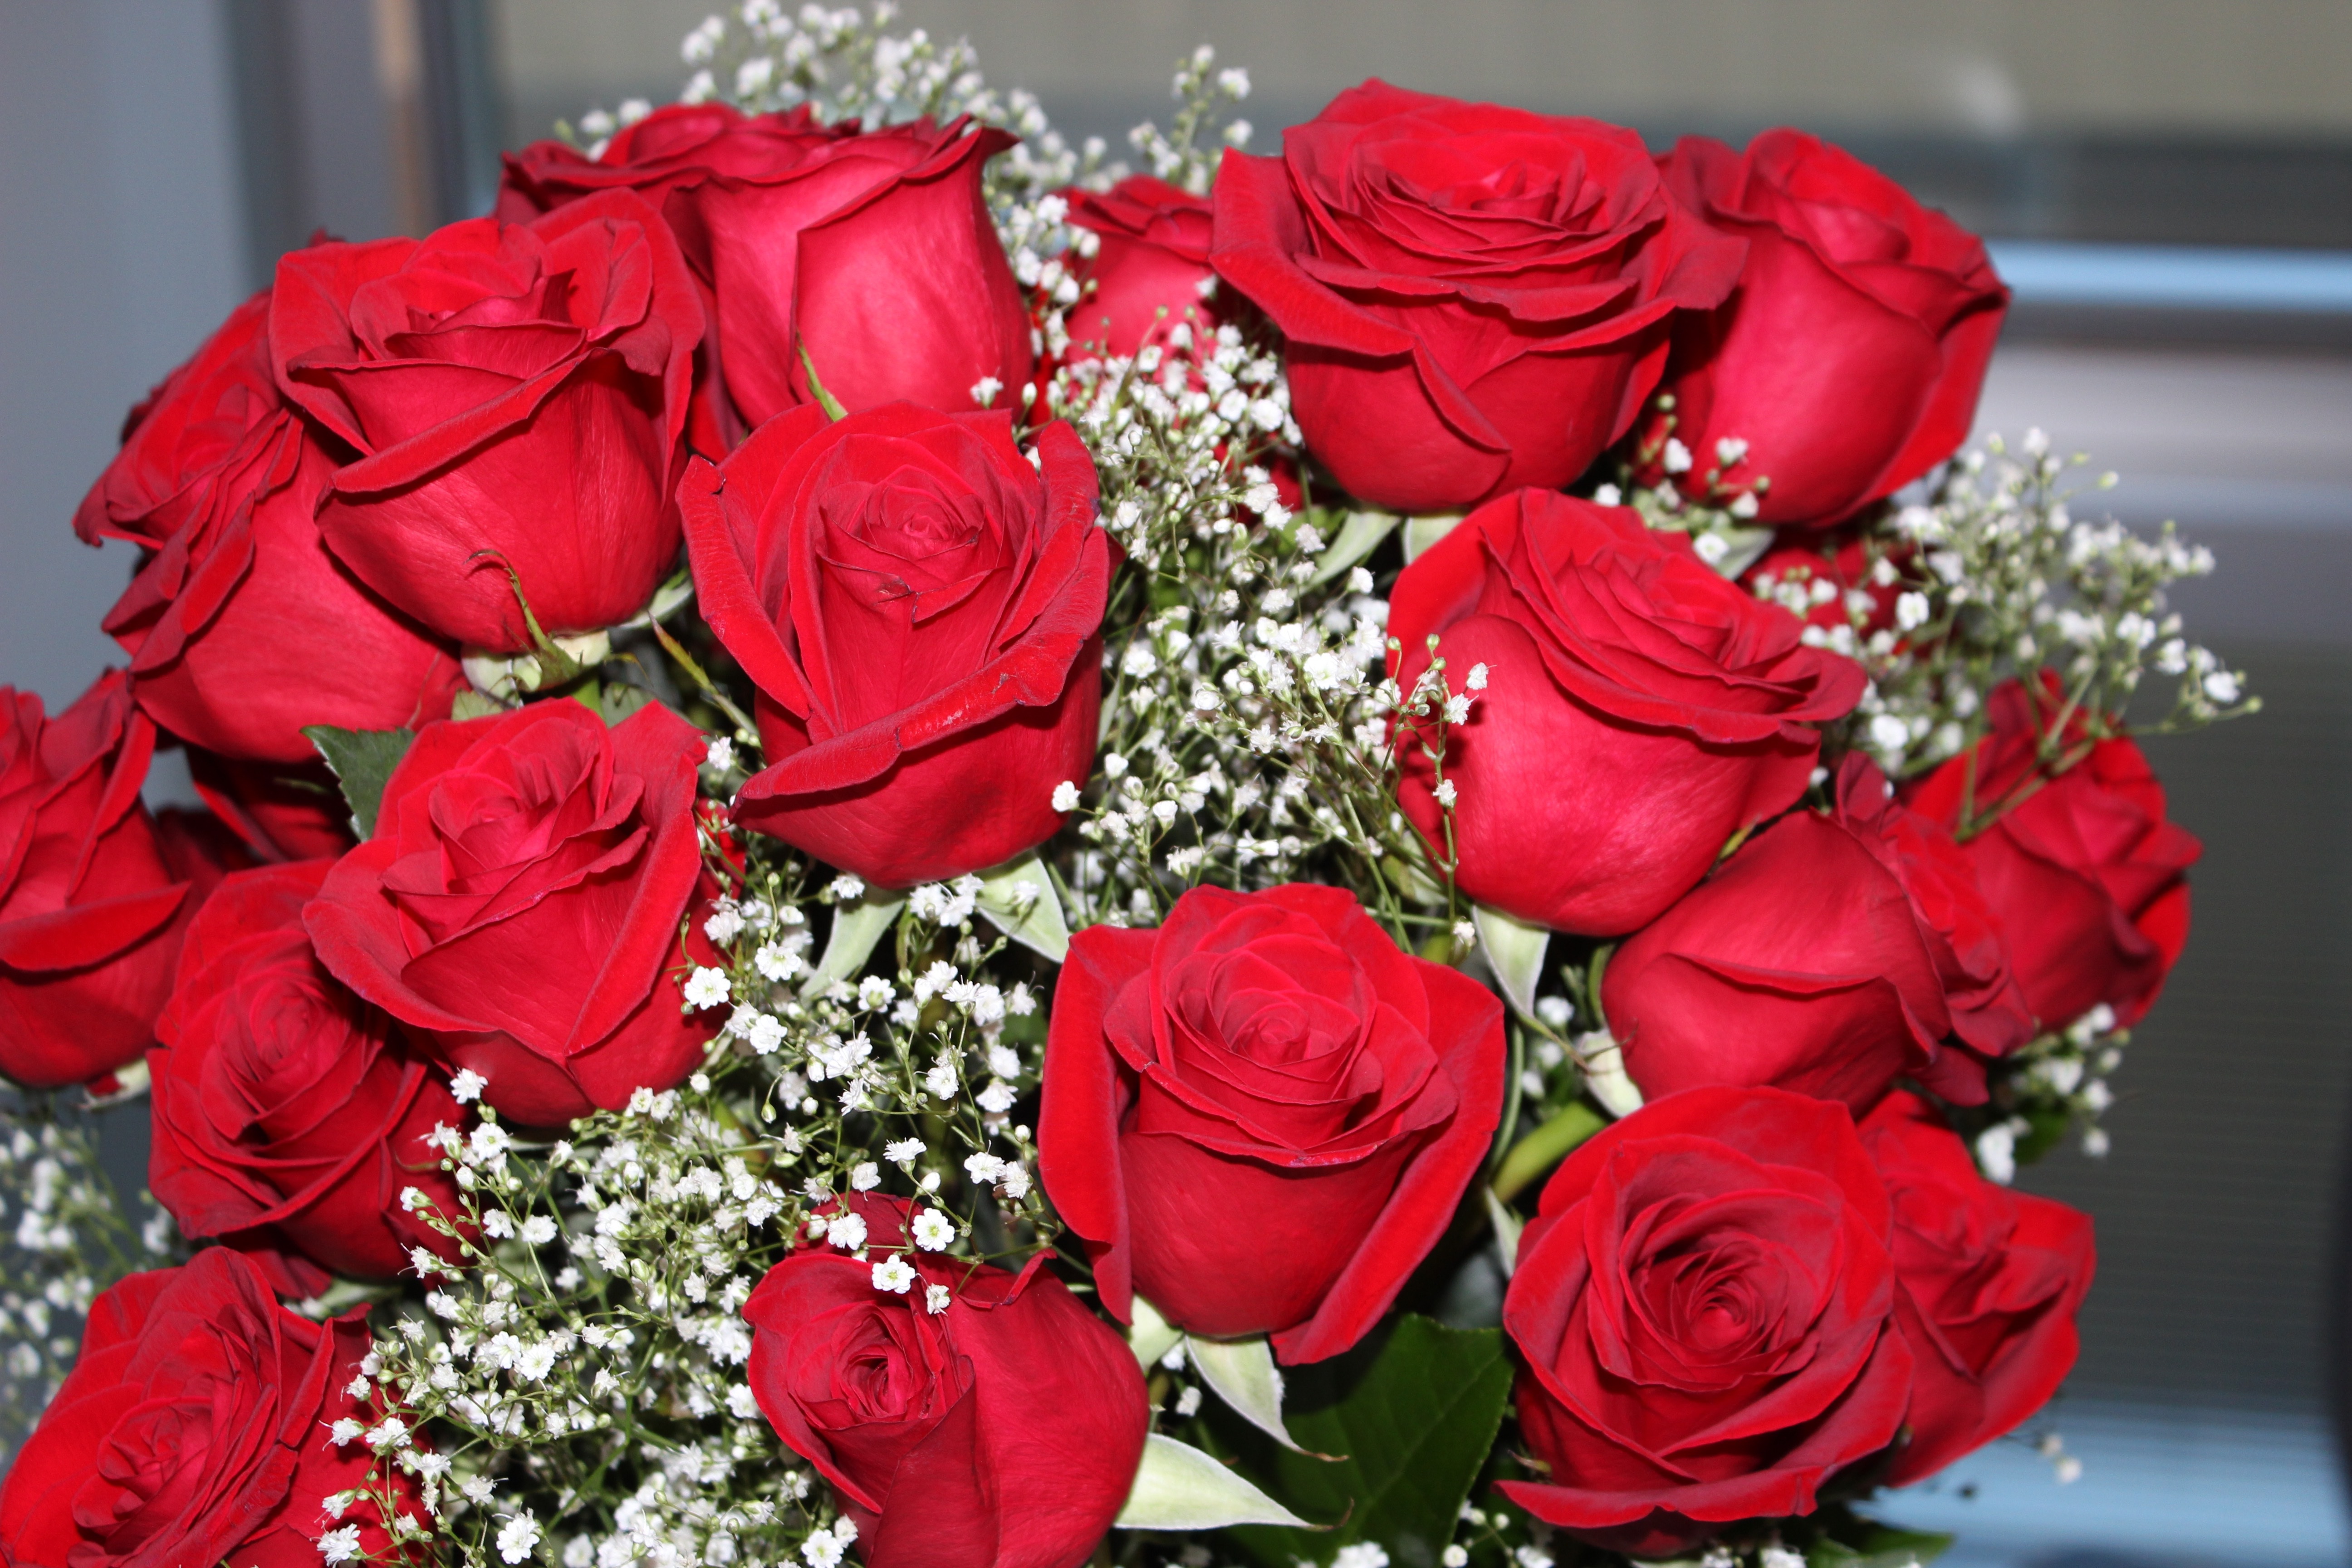
plant, flower, petal, love, rose, red, romance, pink, roses, valentine, floristry, floribunda, valentine's day, flowering plant, garden roses, rose family, red roses, flower bouquet, cut flowers, floral design, land plant, flower arranging